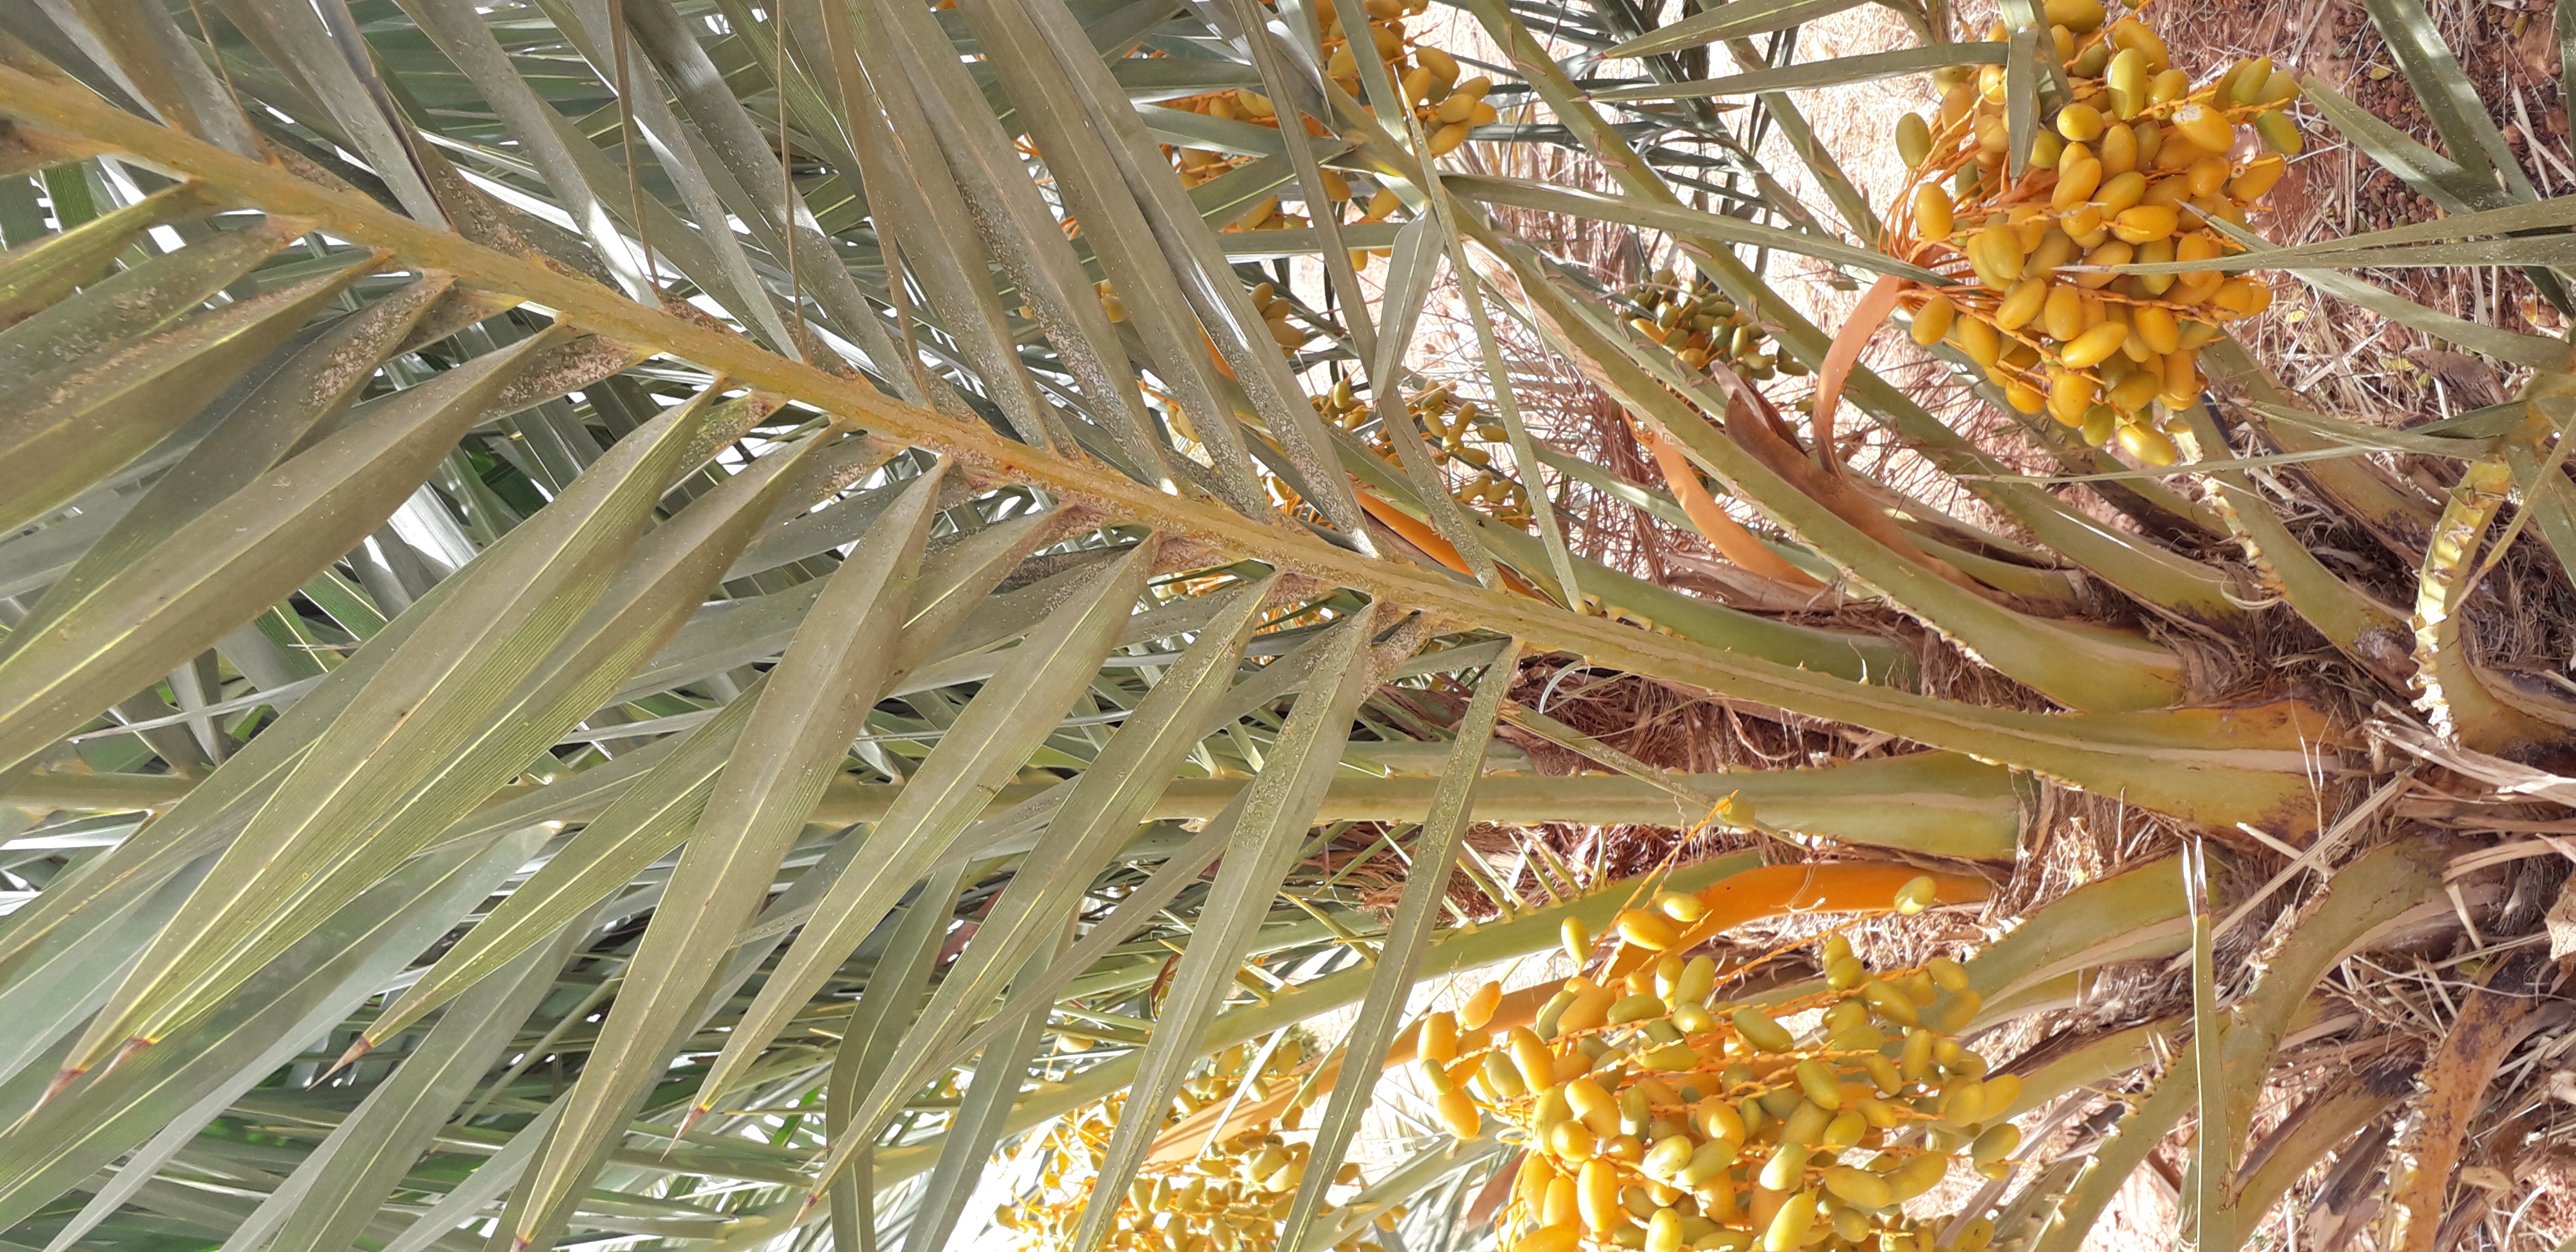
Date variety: kholt